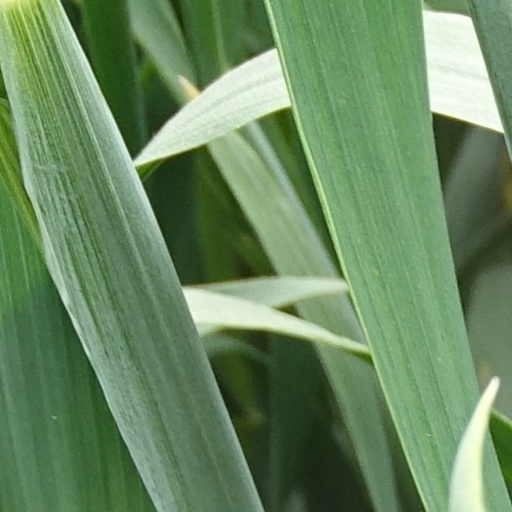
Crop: wheat